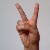
The image shows a hand gesture representing the letter 'V' in Indian Sign Language.